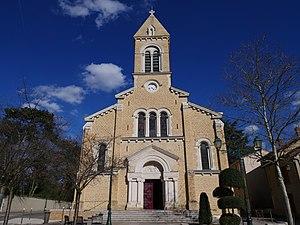
Eglise de Tassin, faite par Pierre Bossan
Louis-Antoine-Maurice Bresson, né le 2 mai 1817 à Lyon et mort dans cette même commune le 27 avril 1893, est un architecte français. Il jouera un rôle majeur dans l'histoire architecturale française du XIXe siècle. Ses œuvres sont très importantes à Lyon et dans les régions voisines. Il fut membre de la société académique d’architecture de Lyon, de la société topographie historique, de l’académie des sciences, Belles lettres et arts devant laquelle il prononça lors de sa réception un discours sur l’architecture religieuse du IVe siècle av. J.-C. au XIIIe siècle ou encore de la société des Numismates de France. L’architecte construisit des immeubles de rapport, il édifia ou restaura des châteaux et des lieux de culte en associant modernité et tradition. Le catalogue de ses travaux répertorie une douzaine d’églises, une dizaine de chapelles, plus d’une vingtaine de collège et couvents, dix-huit châteaux construits ou restaurés par ses soins, une vingtaine de maisons et hôtels à Lyon.